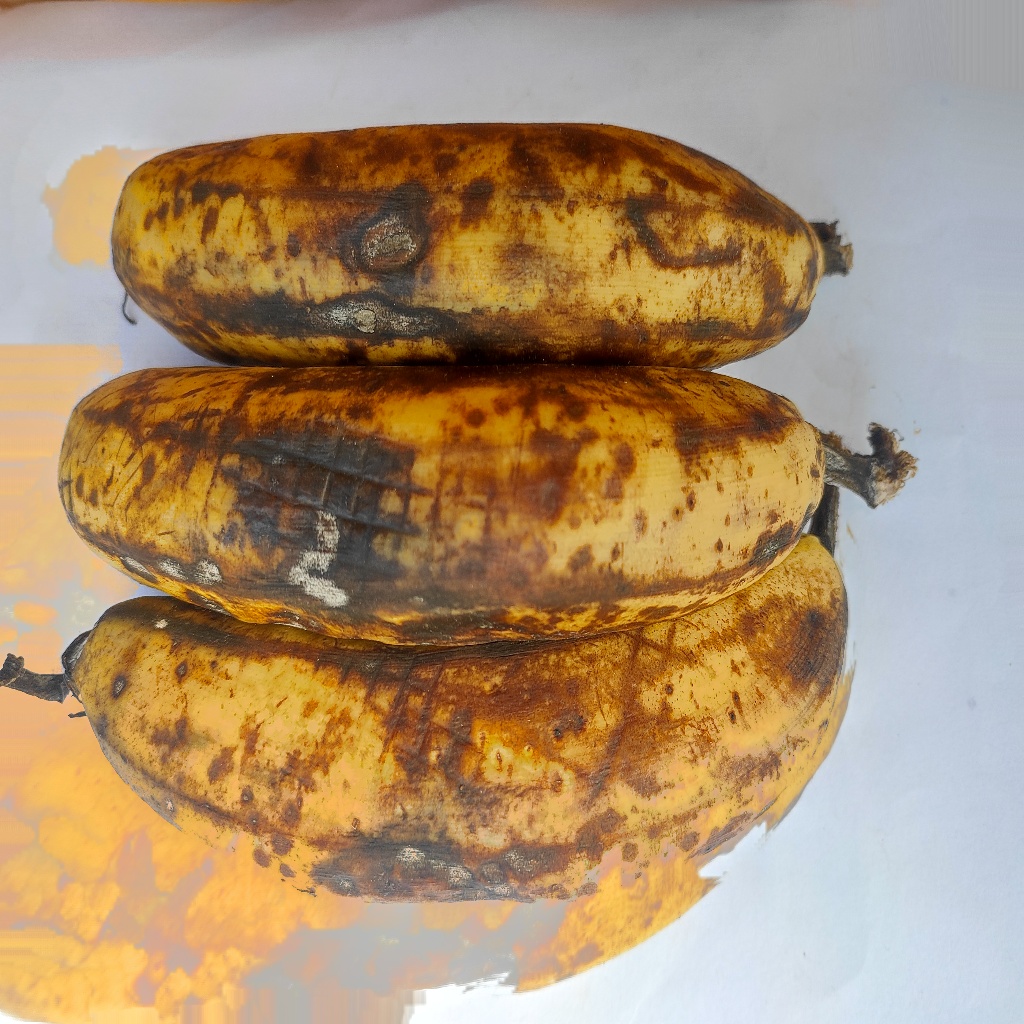
Crop: banana
Quality class: Defect